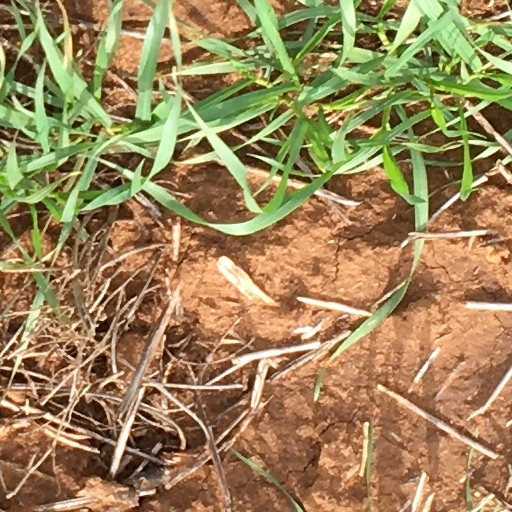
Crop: wheat